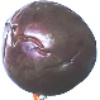
Label: Passion Fruit 1